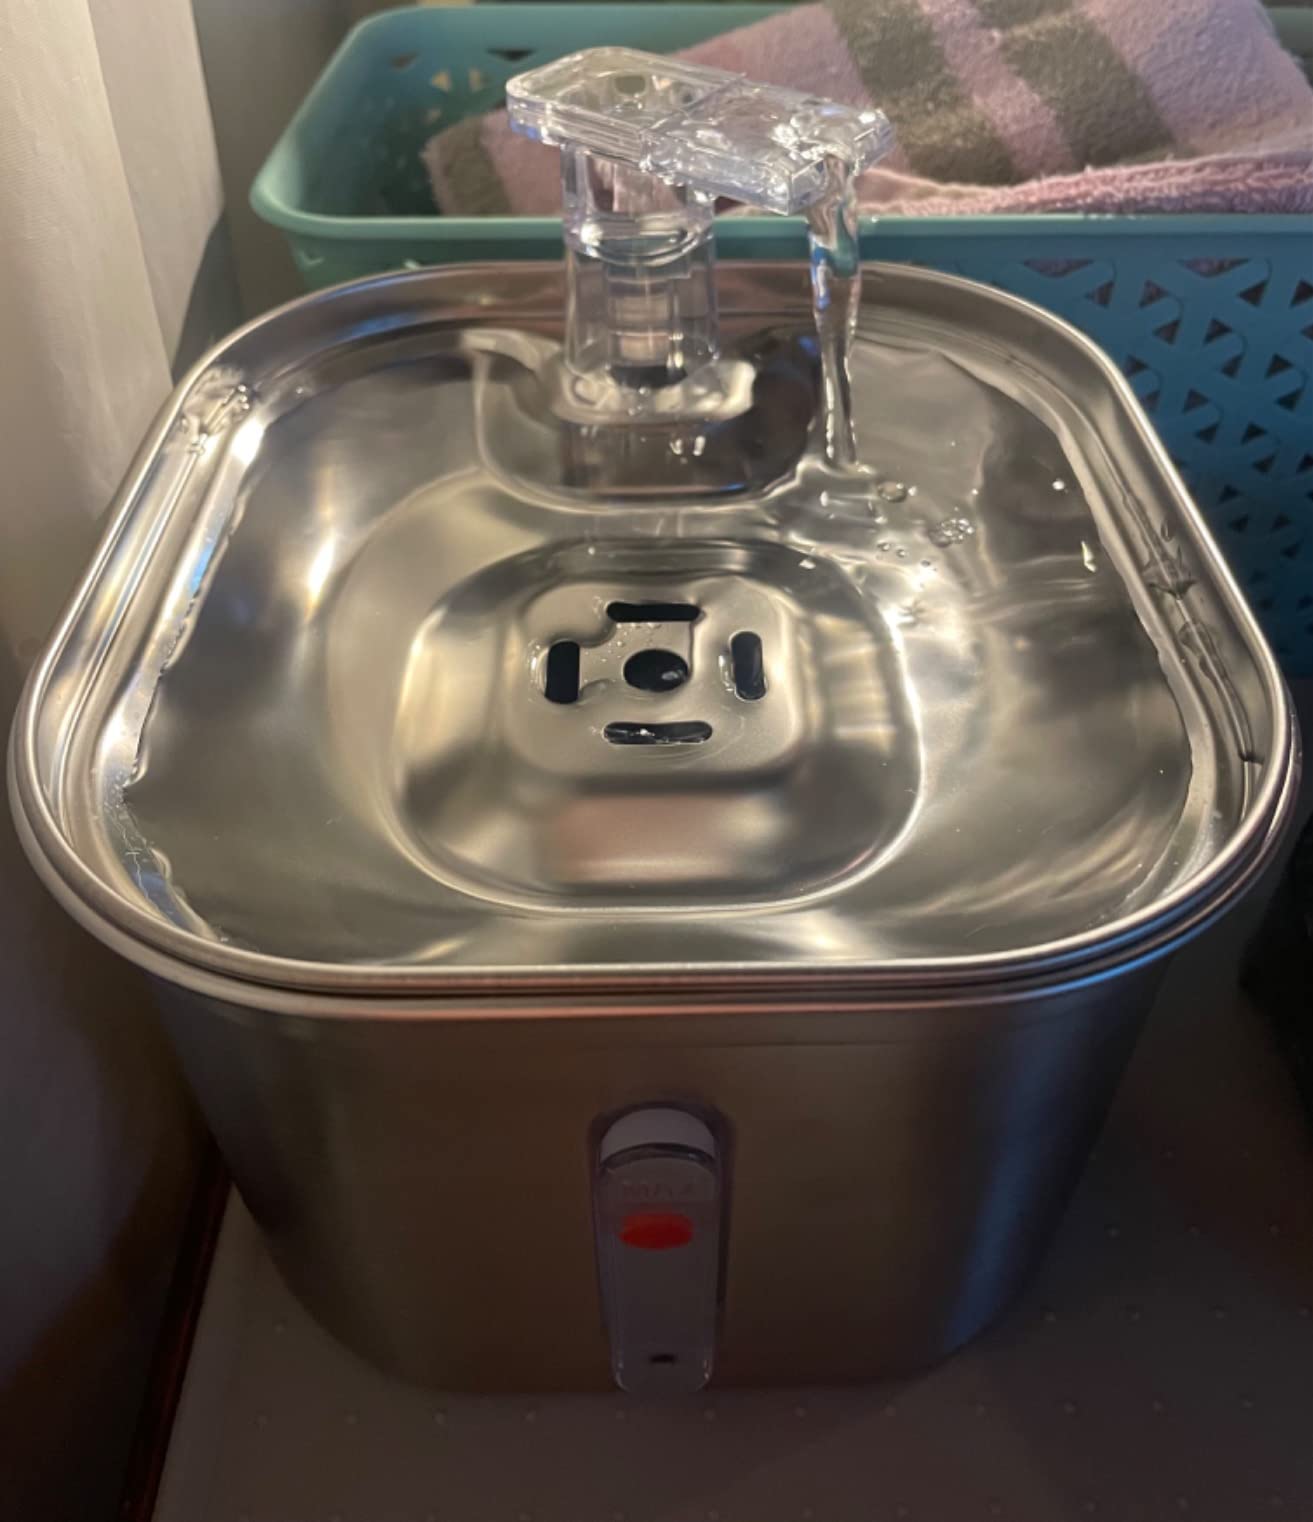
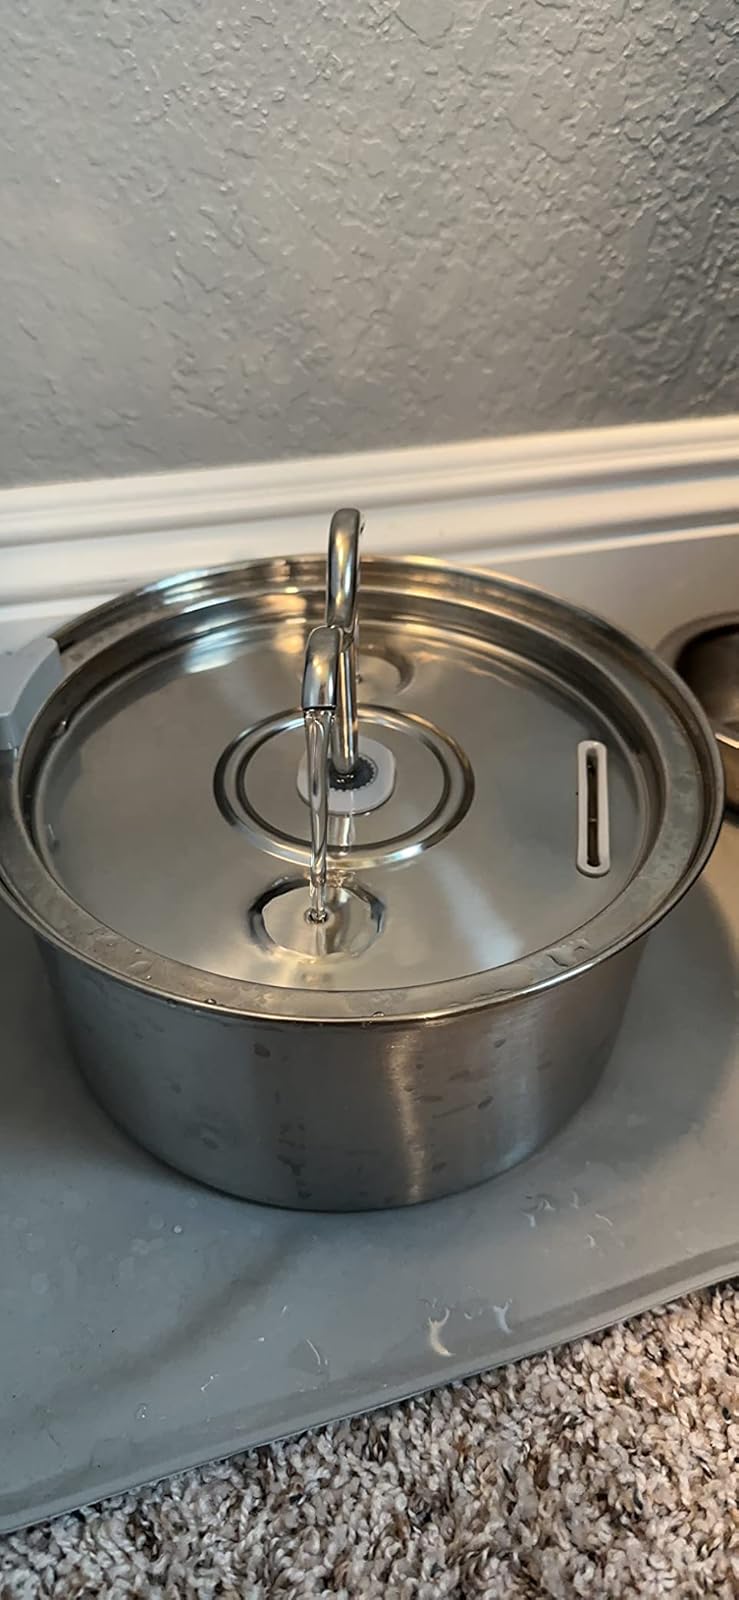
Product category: items_bowl
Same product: no